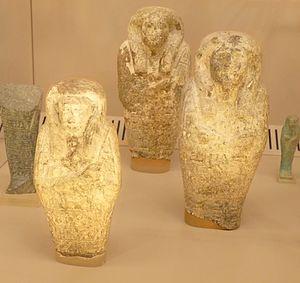
Padiamenopé était un prêtre-lecteur égyptien et chef qui a vécu au VIIᵉ siècle avant notre ère, peut-être sous le règne de Psammétique Iᵉʳ. Il exerçait la fonction de prophète et chef des prêtres-lecteurs.